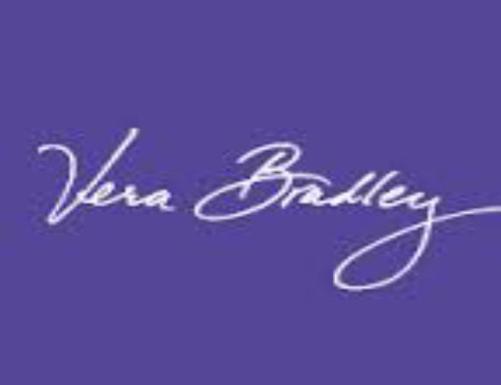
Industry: Clothes